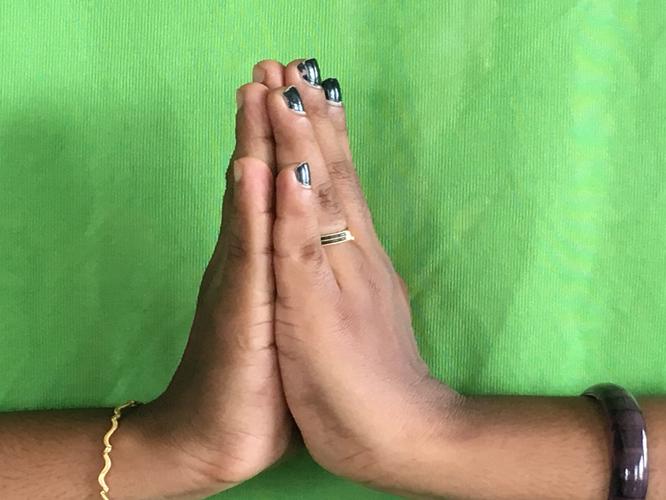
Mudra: Anjali
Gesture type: double_hand